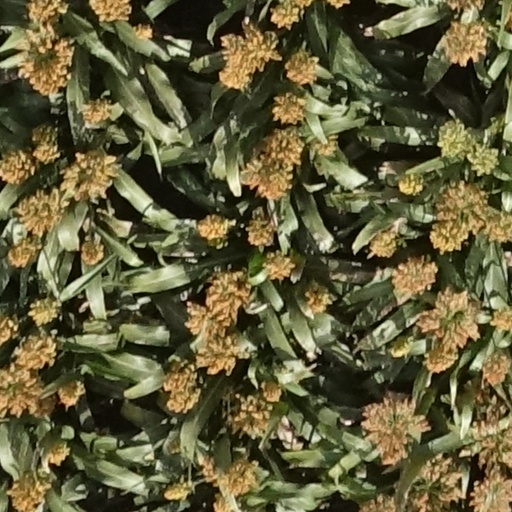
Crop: sorghum